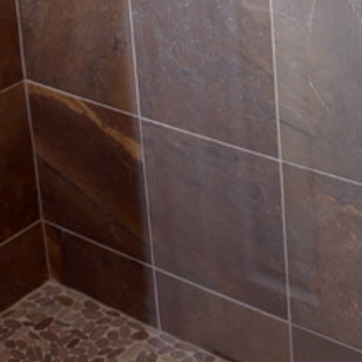
Material: tile